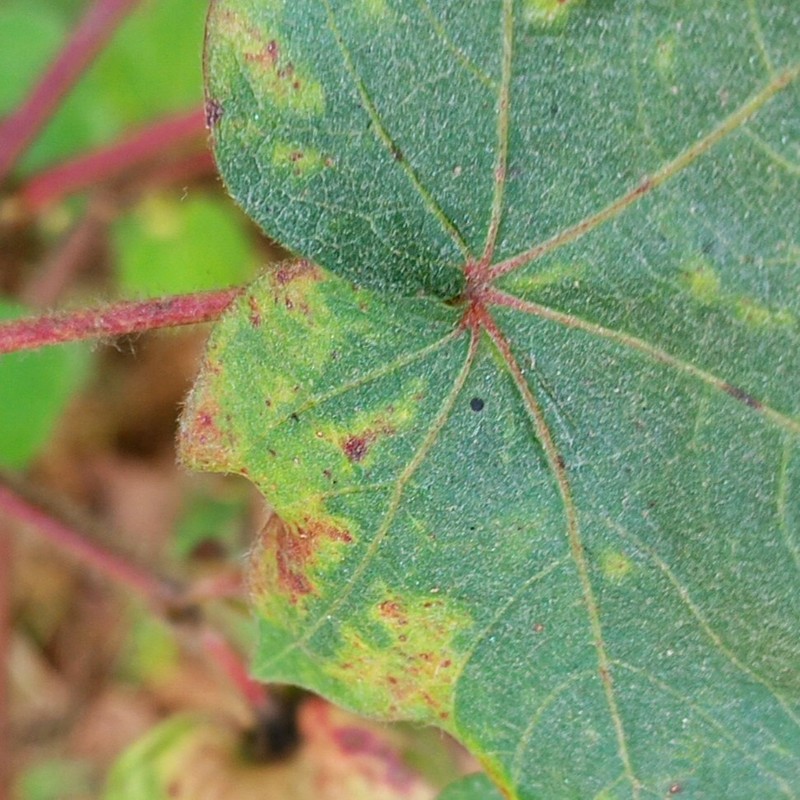
Label: Leaf Redding